Binyamina railway station

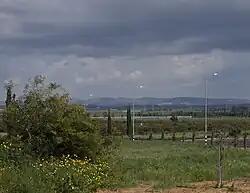
A passenger train approaches Binyamina station from the south

Binyamina railway station is a station on both the main North-South Coastal line of Israel Railways (Nahariya–Haifa–Tel Aviv–Ben-Gurion Airport inter-city service) and a terminus for the Tel Aviv suburban line (Binyamina/Netanya–Tel Aviv–Rehovot/Ashkelon suburban service), as well as being an important interchange station between the two railway lines. The station is situated between Atlit railway station to the north and Caesarea-Pardes Hanna railway station to the south.